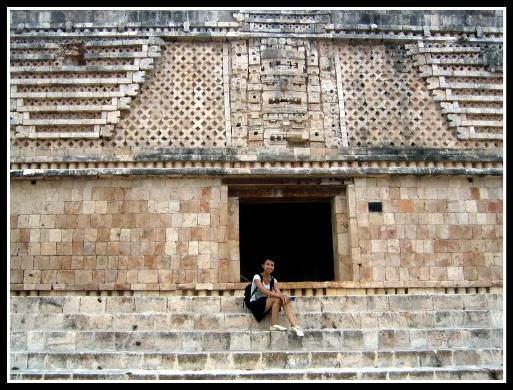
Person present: Yes